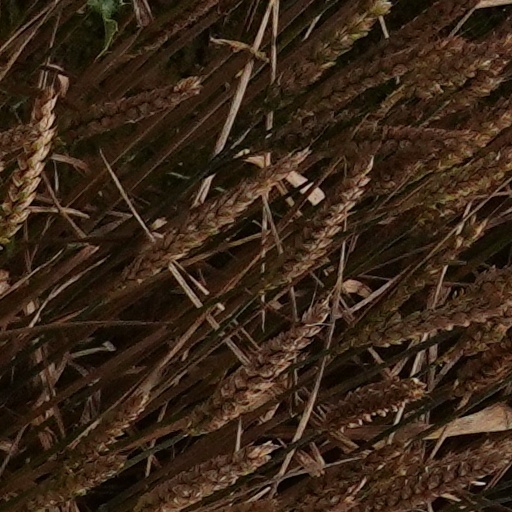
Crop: wheat